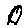
Label: 0